The Human Shield

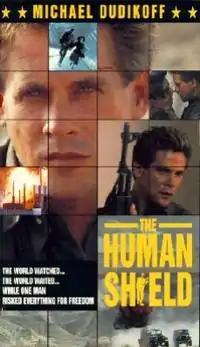

The Human Shield is a 1991 low-budget American action film from B-movie film studio Cannon Films. It was directed by Ted Post and written by Mann Rubin and stars Michael Dudikoff and Tommy Hinkley. It is about a former government agent who must save his diabetic brother from Iraqi abductors.